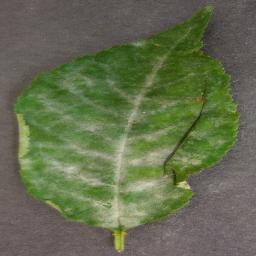
Label: Cherry___Powdery_mildew